St Just in Penwith Parish Church

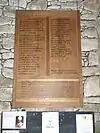

The Selus Stone is thought to date from the late 5th or early 6th-centuries. It bears the Latin inscription "Selus Ic Iacet" (Selus lies here). This is thought to refer to Salomon of Cornwall, otherwise known as Saint Selevan.